Dartington Hall

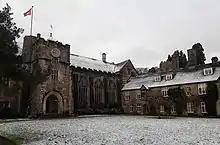
Dartington Hall courtyard. The Great Hall and entrance on the left, and the medieval lodgings on the right.

Dartington Hall in Dartington, near Totnes, Devon, England, is an historic house and country estate of dating from medieval times. The group of late 14th century buildings are Grade I listed; described in Pevsner's Buildings of England as "one of the most spectacular surviving domestic buildings of late Medieval England", along with Haddon Hall and Wingfield Manor. The medieval buildings are grouped around a huge courtyard; the largest built for a private residence before the 16th Century, and the Great Hall itself is the finest of its date in England. The west range of the courtyard is regarded nationally as one of the most notable examples of a range of medieval lodgings. The medieval buildings were restored from 1926 to 1938.